Storhove

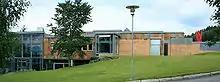
Inland Norway University

Storhove is a neighborhood of Lillehammer, Norway, located north of the city center. It is the location of a Inland Norway University site, and the Lillehammer offices of the Norwegian Broadcasting Corporation. During the 1994 Winter Olympics, it also hosted the International Broadcasting Center and the Main Press Center.